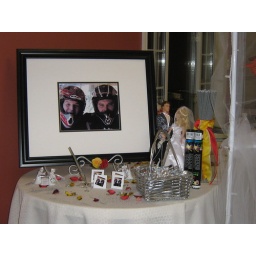
Our sign in table